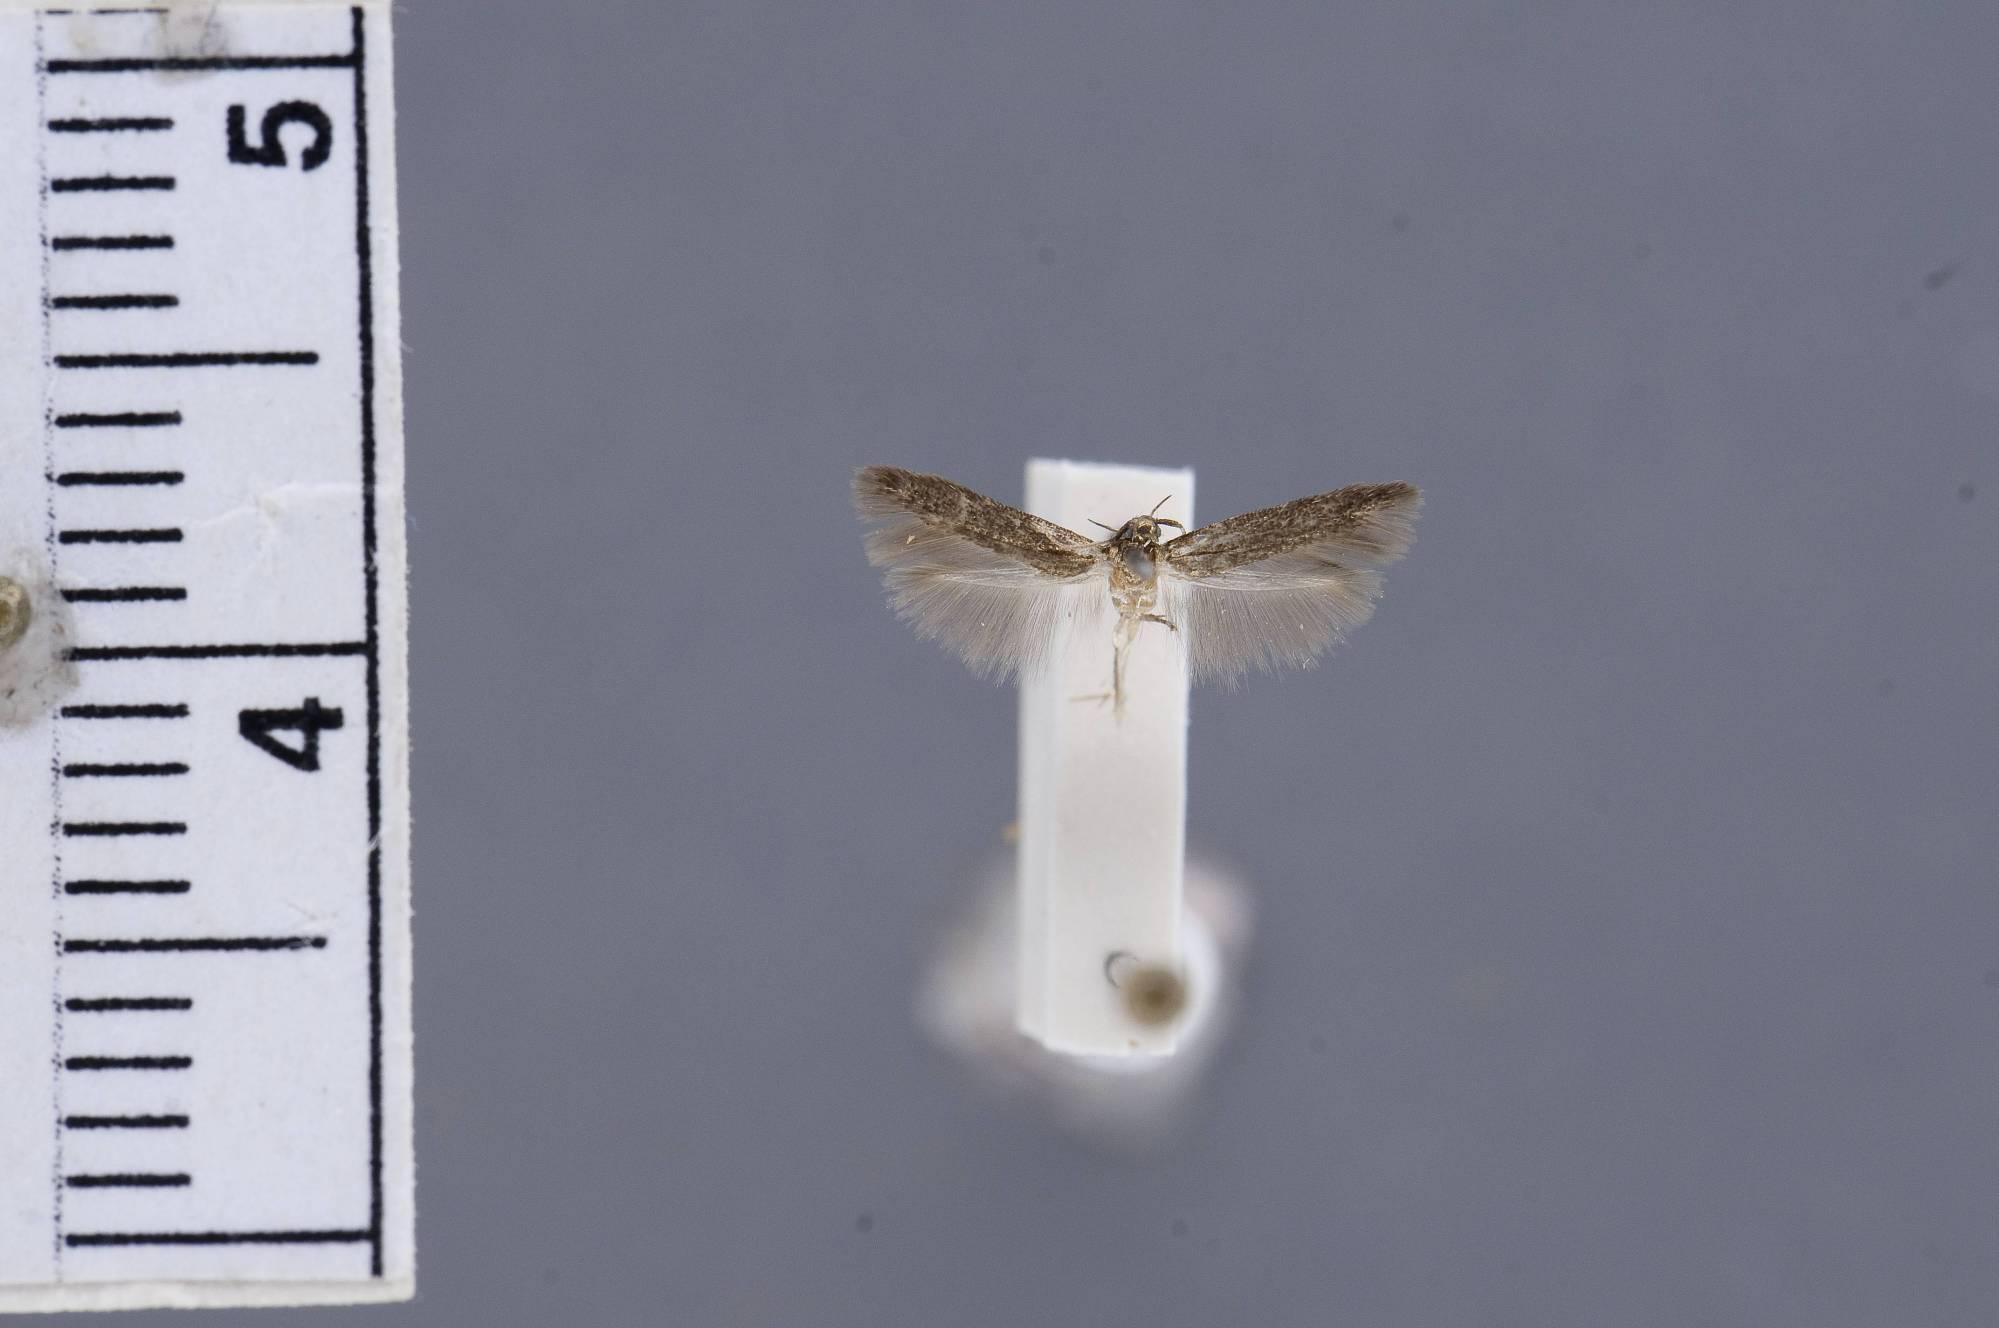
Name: Periploca devia
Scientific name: Periploca devia Hodges, 1969
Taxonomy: Animalia, Arthropoda, Insecta, Lepidoptera, Glossata, Cosmopterigidae, Chrysopeleiinae
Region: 2240
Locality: Fort Valley, 7.5 miles northwest of Flagstaff, Coconino, Arizona, United States
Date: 22 Jun 1961